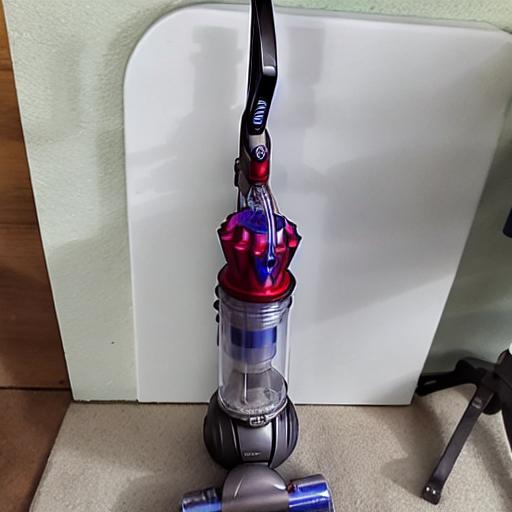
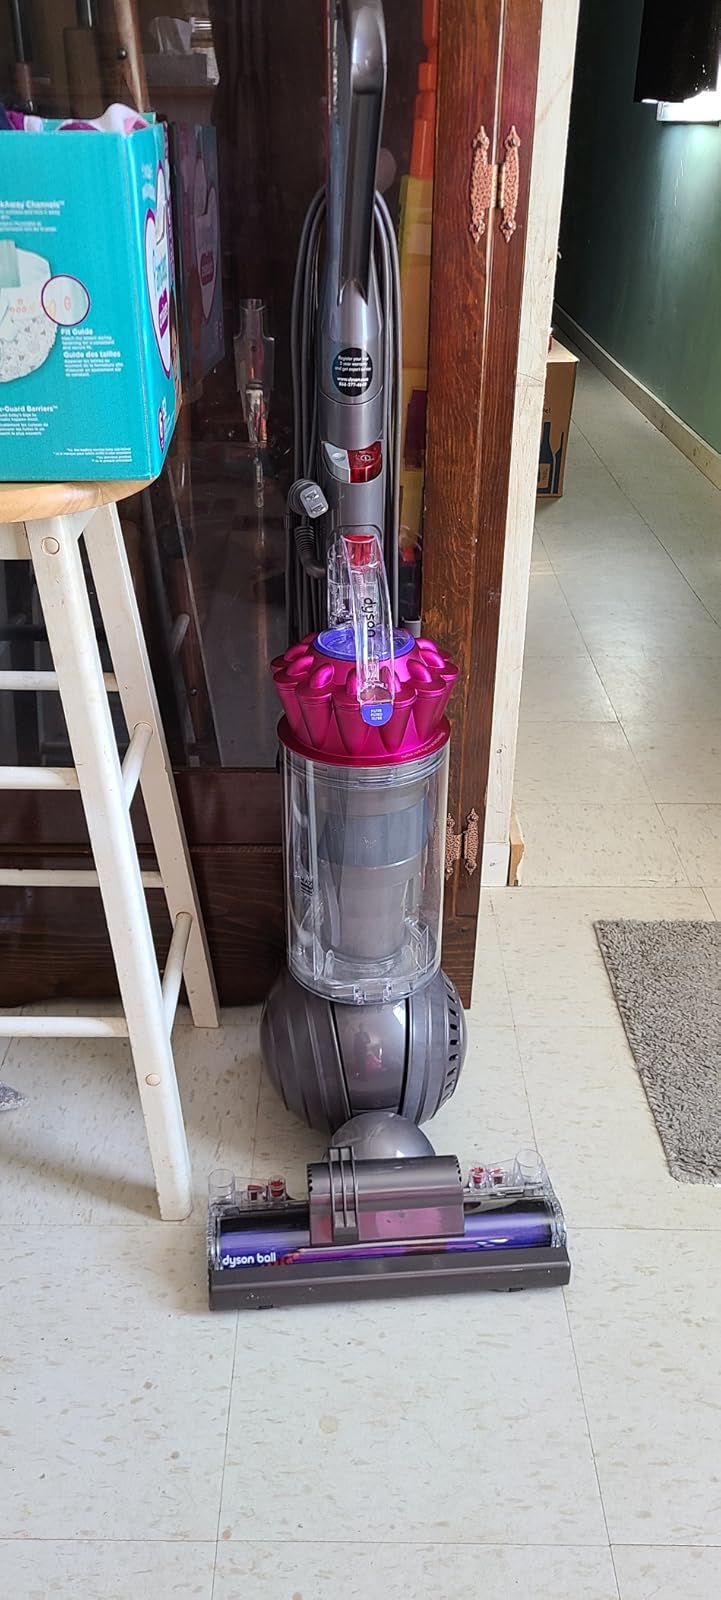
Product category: items_vacuum
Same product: no